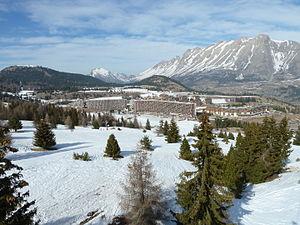
Vue générale de SuperDévoluy depuis le Pelourenq
SuperDévoluy est une station de sports d’hiver française située dans le massif du Dévoluy, sur la commune de Dévoluy, dans le département des Hautes-Alpes de la région Provence-Alpes-Côte d’Azur. Créée en 1966, elle fait maintenant partie du domaine skiable du Dévoluy.